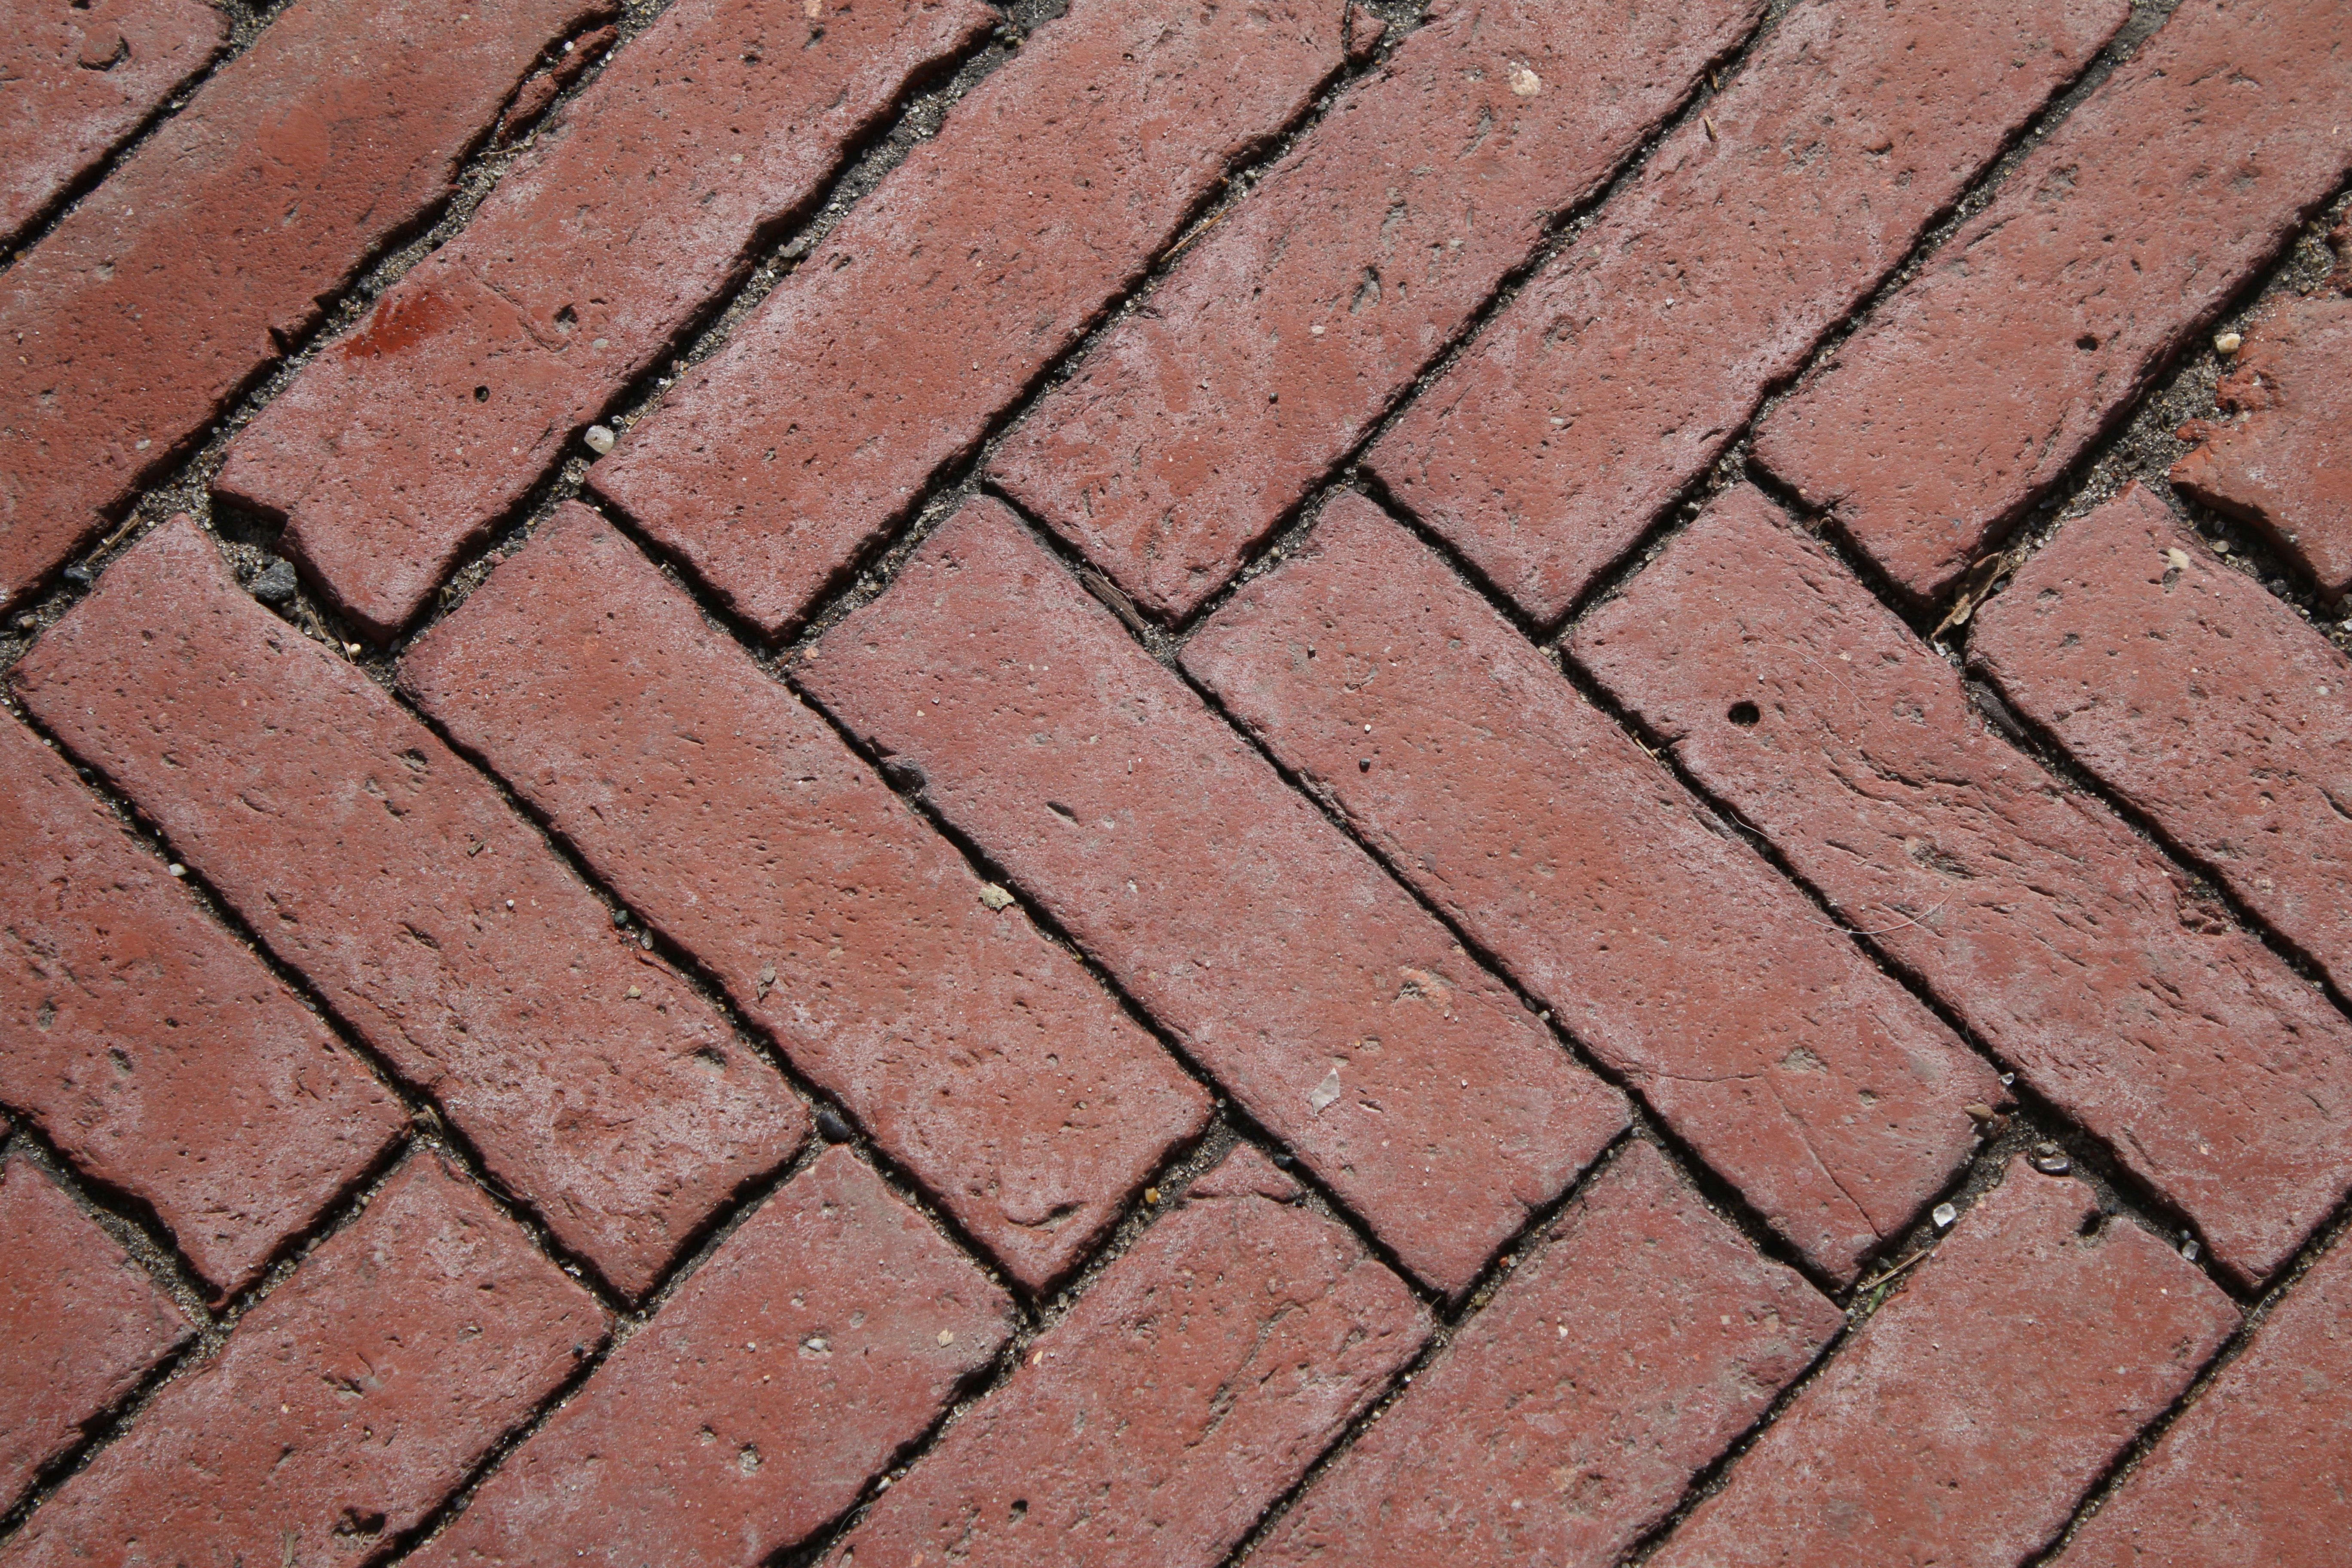
floor, wall, asphalt, pattern, brown, soil, brick, material, bricks, brickwork, flooring, road surface, outdoor structure